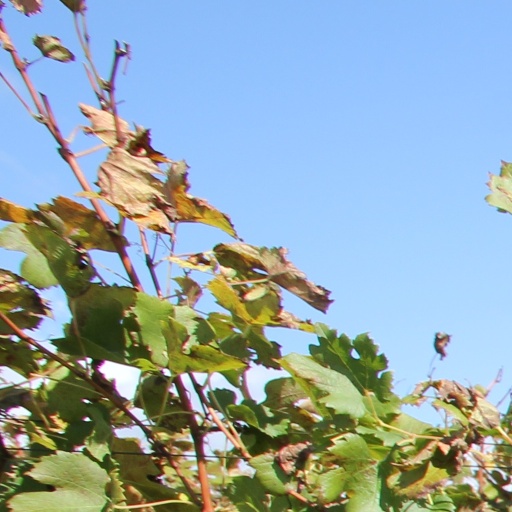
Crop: grape